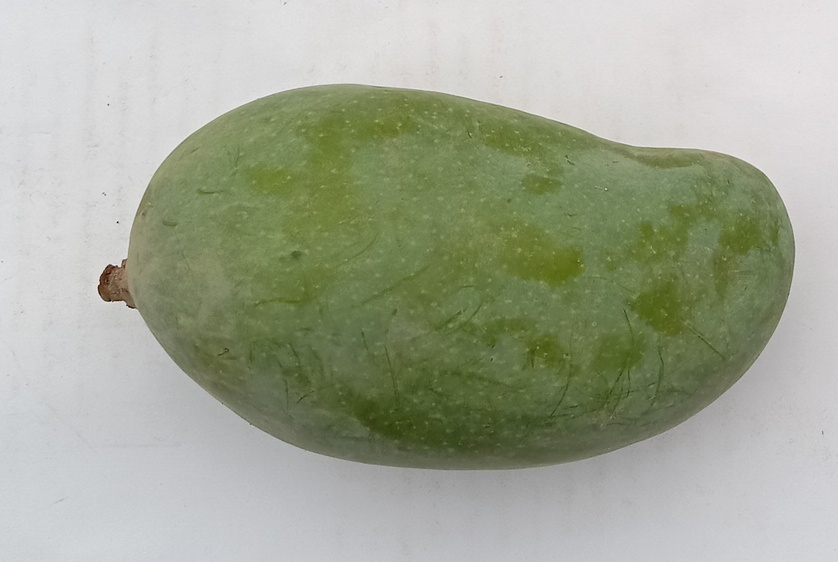
Mango variety: Sindhri